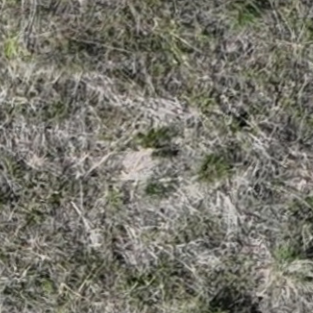
Month: may